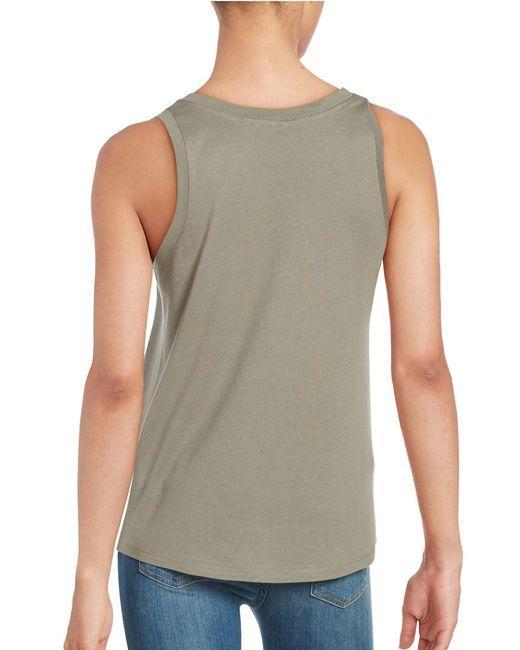
Ärmelloses olivfarbenes T-Shirt mit Rundhalsausschnitt für Damen